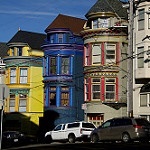
Scene: Outdoor